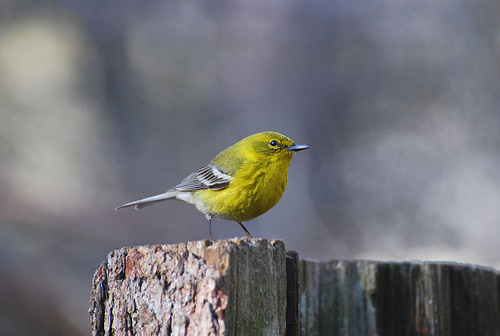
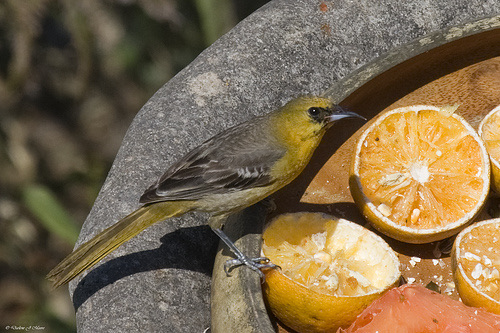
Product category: misc
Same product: yes